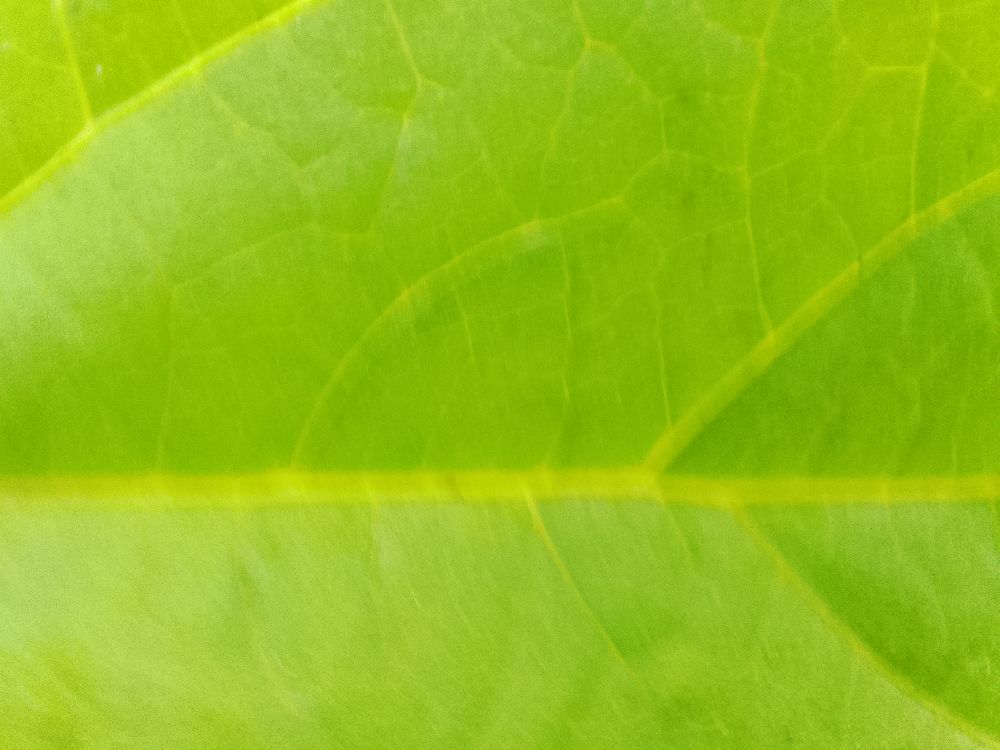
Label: healthy